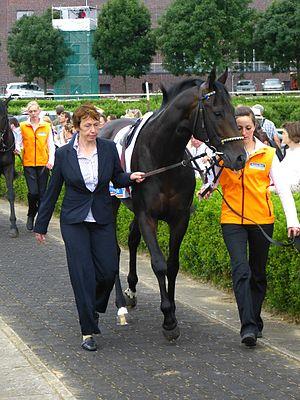
Le cheval en Allemagne constitue l'un des premiers secteurs économiques sportifs, l'Allemagne détenant le plus grand cheptel européen de chevaux. Ce pays est tout particulièrement réputé pour son élevage de montures de sport, les meilleurs chevaux appartenant aux stud-book Hanovrien, Holsteiner et Oldenbourg. le secteur équestre allemand est activement soutenu par l'État, et s'appuie sur des haras fédéraux répartis dans les länder.